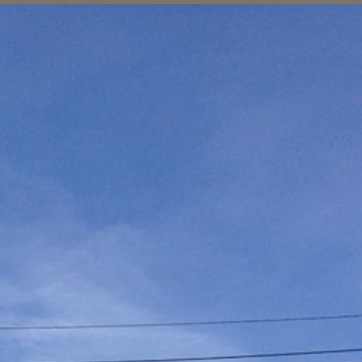
Material: sky